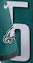
Number: 5